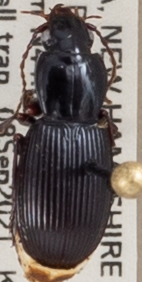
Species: Pterostichus tristis
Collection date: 2021-09-08 04:00:00
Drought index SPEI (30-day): -0.438
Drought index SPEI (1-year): -0.922
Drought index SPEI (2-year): -0.676